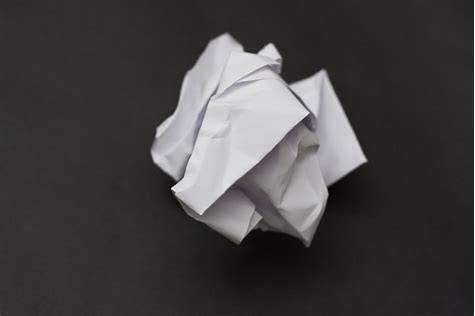
Label: paper